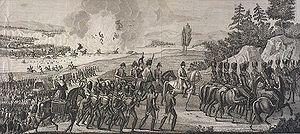
L'article des relations franco-allemandes concerne l'ensemble des relations bilatérales entre la France et l'Allemagne.
La bataille de Leipzig, aussi appelée la « bataille des Nations », est la plus grande confrontation des guerres napoléoniennes. Victoire stratégique de la Sixième Coalition contre Napoléon Iᵉʳ, elle est suivie par le retrait d'Allemagne de Napoléon et d'une partie de son armée.
Cette page concerne l’année 1813 du calendrier grégorien.